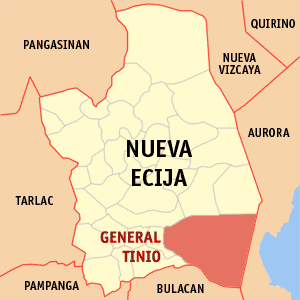
General Tinio est une localité de la province de Nueva Ecija, aux Philippines. En 2015, elle compte 47 865 habitants.